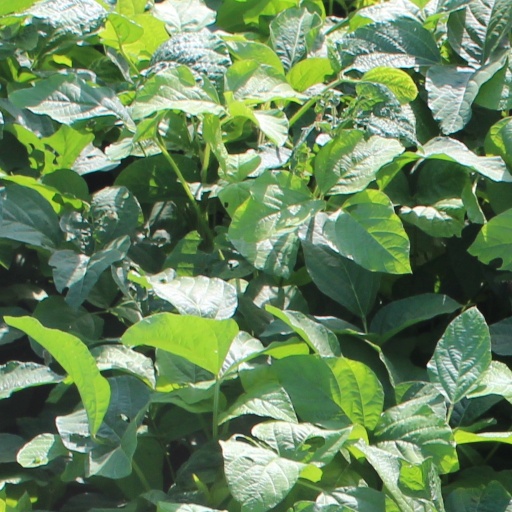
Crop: soybean